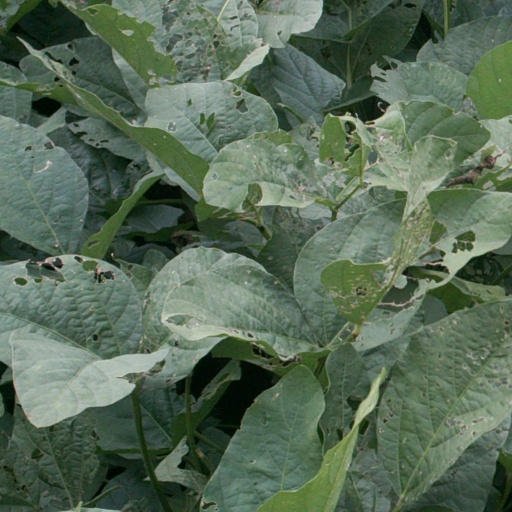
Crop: soybean